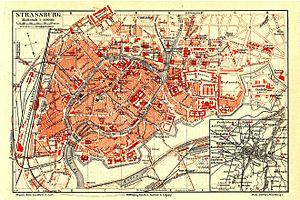
Carte de Strasbourg, Meyers Konversationslexikon, 5. Auflage. 1888.
Strasbourg est une ville du Nord-Est de la France, située sur la rive gauche du Rhin. Fondée par les Romains en 12 av. J.-C. la ville passe sous le contrôle des Mérovingiens au VIIIᵉ siècle avant d'être rattachée au Saint-Empire romain germanique. Rayonnante durant tout le Moyen Âge, elle est conquise par Louis XIV en 1681. Puis, entre 1870 et 1945, Strasbourg va changer quatre fois de nationalité. Elle est aujourd'hui une ville symbole de la réconciliation franco-allemande.
Strasbourg est une commune française située dans le département du Bas-Rhin. Préfecture du département, elle est également, depuis le 1ᵉʳ janvier 2016, le chef-lieu de la région Grand Est. Capitale de la région historique d'Alsace, la ville est bordée par le Rhin et frontalière avec l'Allemagne.